2016 Conservative Party leadership election

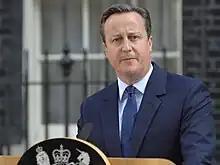

A Leave win was announced on the morning of 24 June 2016, and Cameron announced shortly afterward that he would be stepping down. He said that he would continue in post while the leadership election was ongoing, with the new leader to be in place in time for the party conference in October. However, the way in which events unfolded resulted in his much earlier departure.